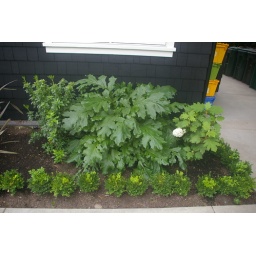
Cut this Agapanthus. Put agapanthus in bed where plum tree is.